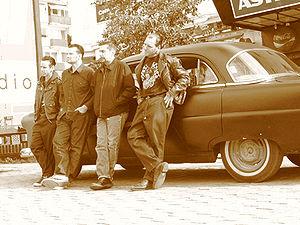
La scène punk de Californie est une scène du punk rock, dont majorité des groupes à son apparition provenaient des régions de Los Angeles, du comté d'Orange et de San Francisco.